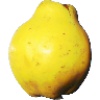
Label: Quince 1